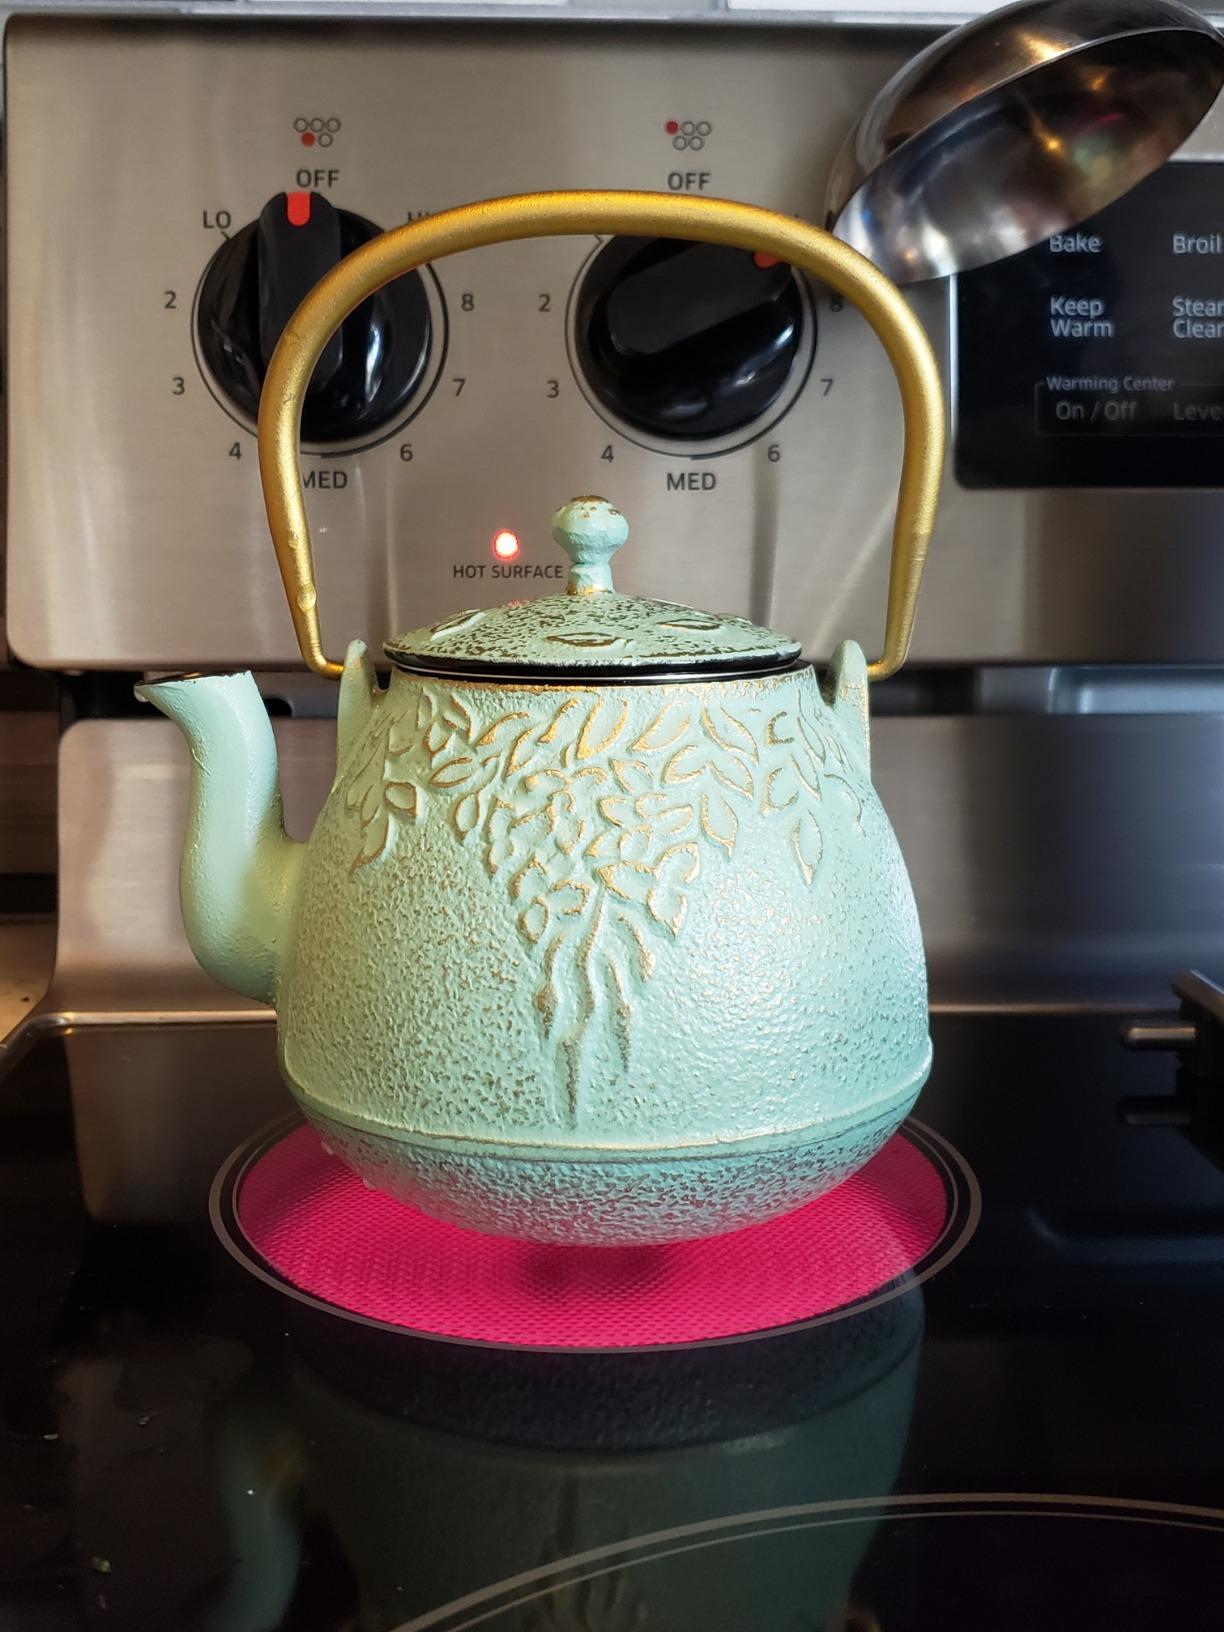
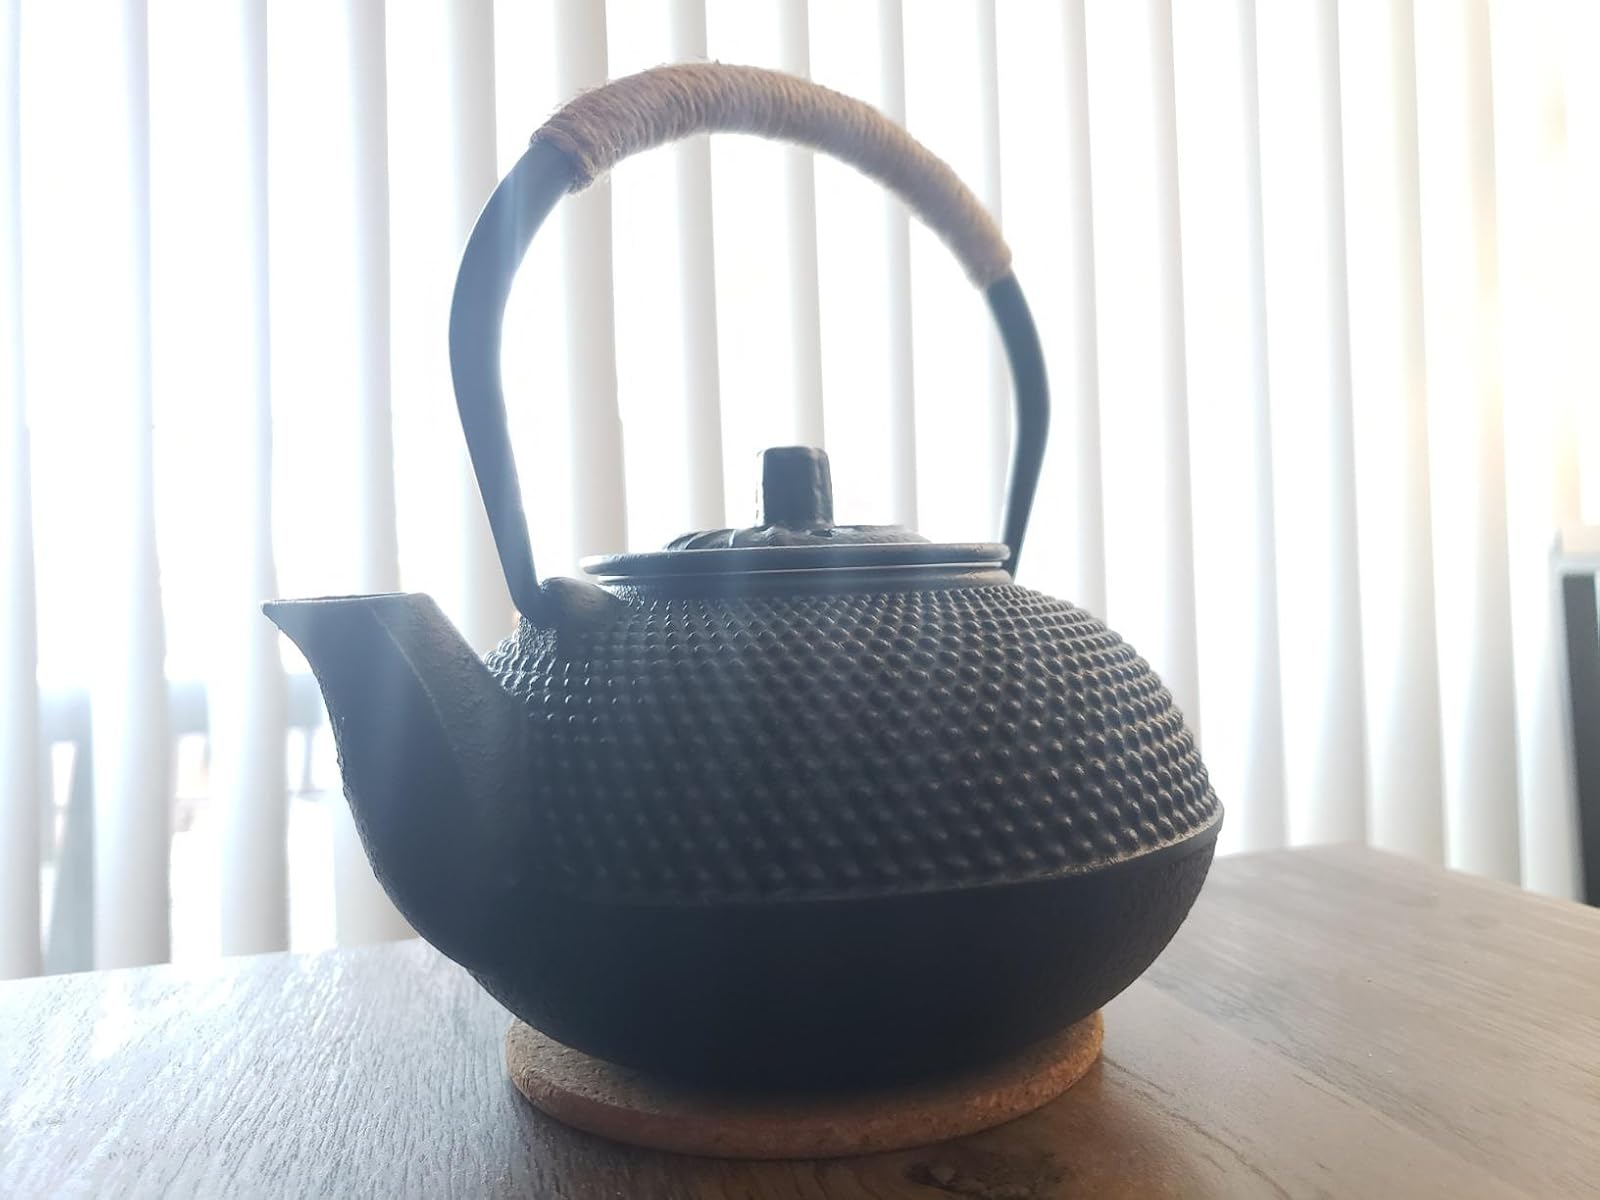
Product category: items_kettle
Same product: no